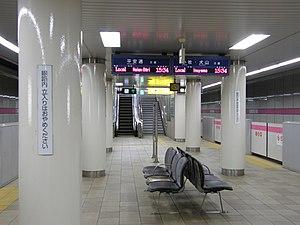
La gare de Kamiiida est une gare ferroviaire de la ville de Nagoya, dans la préfecture d'Aichi au Japon. Elle est exploitée par la compagnie Meitetsu et le métro de Nagoya.